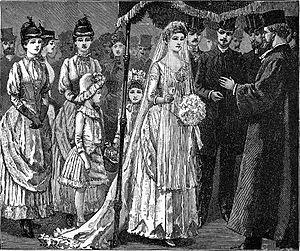
Le mariage, alliance de deux personnes de sexe différent dans le but de former une famille, est fortement réglementé par la religion judaïque, tant dans les pratiques rituelles que dans le vécu des individus.